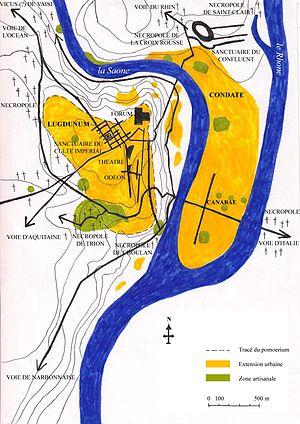
vue de Lyon, époque romaine, avec les zones urbanisées, constructions principales, nécropoles, voies romaines
Lugdunum, aujourd'hui Lyon, est le nom du site gaulois où une colonie de droit romain fut fondée en 43 av. J.-C. par Lucius Munatius Plancus, alors gouverneur de la Gaule chevelue, sous la titulature initiale de Colonia Copia Felix Munatia Lugudunum. Cette colonie, fondée à l'occasion des troubles qui suivent l'assassinat de Jules César en 44 av. J.-C., devint la capitale des Gaules à partir de 27 av. J.-C.
Géolocalisation
L’histoire urbaine de Lyon permet de retracer les formes que prend l’occupation humaine du site au cours de l'histoire de la ville.
L'histoire de Lyon inventorie, étudie et interprète l'ensemble des événements du passé liés à cette ville.
L’odéon antique romain de Lugdunum est un des principaux monuments romains visibles à Lyon. Implanté à côté du Théâtre antique de Fourvière et comme lui adossé à la colline de Fourvière, près de son sommet, il forme un couple archéologique remarquable, rare dans le monde romain. En Gaule, seule Vienne possède également un théâtre accompagné d’un odéon.